Nicholas I Drugeth

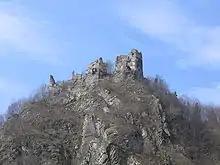
The castle of Starhrad (Óvár), near Nezbudská Lúčka, belonged to Nicholas Drugeth's income, when holding the dignity Judge royal from 1354 to 1355

Louis and Joanna signed a peace treaty in March 1352. Joanna and her husband, Louis of Taranto returned to the Kingdom of Naples and Louis' troops were withdrawn. Nicholas Drugeth also returned to Hungary either in 1352 or 1353. He resided in the kingdom by April 1353. As a reward for his participation in the Neapolitan campaign, the Hungarian monarch confirmed his legitimate ownership over Újlak (Novosad) in Zemplén County and assured him that he will grant Nádasd (Trstené pri Hornáde) in Abaúj County after the death of Maria Follia, who possessed the village for the rest of her life. In November 1353, Nicholas and his brother, John were granted the "right of the sword" over their landholdings by King Louis. Following the death of Thomas Szécsényi, Nicholas was appointed Judge royal – the second most prestigious secular position in the kingdom – in April 1354. Beside that, he also served as "ispán" of Turóc County. As a result, his brother, John succeeded him as "ispán" of Ung County in that year. Nicholas inherited several lawsuits from his predecessor. The royal castle of Óvár in Trencsén County (today Starhrad near Nezbudská Lúčka) belonged to his "honor" ("office fief"). He donated a nearby accessory land called Katazna to one of his "familiares", Bohus, son of Dezlou with the approval of the king.